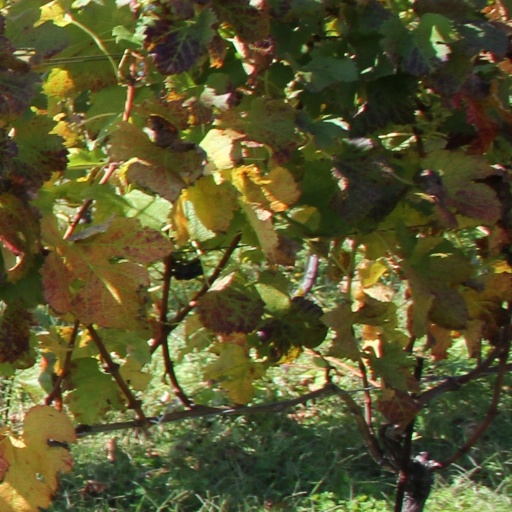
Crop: grape